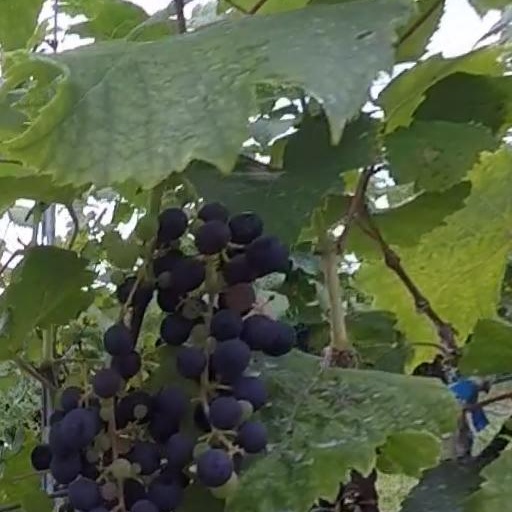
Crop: grape